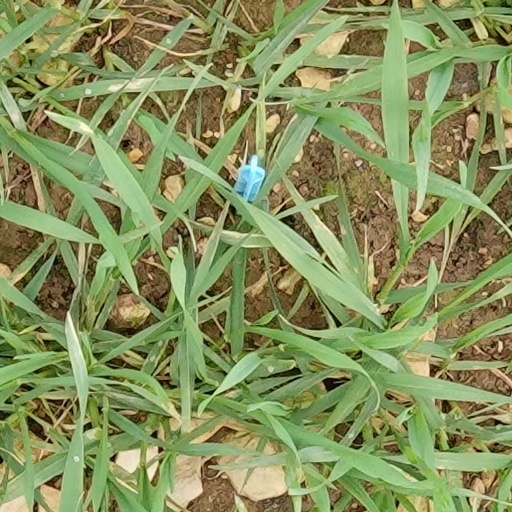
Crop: wheat